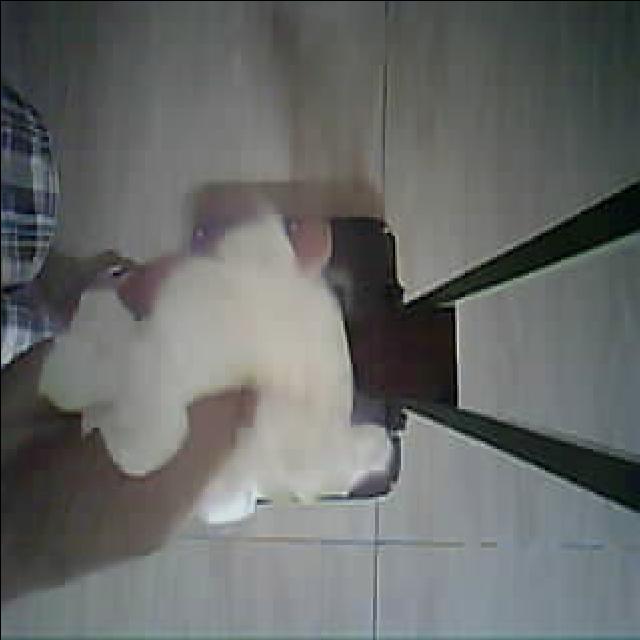
Label: tissues